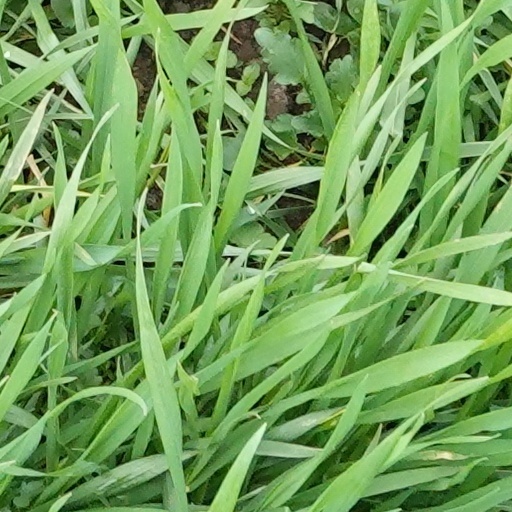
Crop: wheat